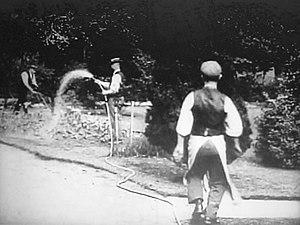
On se moque du jardinier, film de James Bamforth (1900).
On se moque du jardinier est un film britannique réalisé par James Bamforth, sorti en 1900. C'est un remake de L'Arroseur arrosé, réalisé par Louis Lumière.